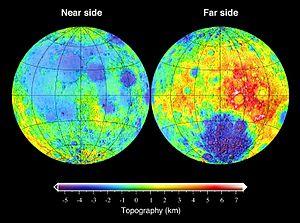
Béla est le nom d'un cratère sur la face visible de la Lune. Le nom fut officiellement adopté par l'Union astronomique internationale en 1976, en référence à Béla.
Bellinsgauzen est le nom d'un cratère d'impact sur la face cachée de la Lune. Le nom fut officiellement adopté par l'Union astronomique internationale en 1970, en référence à Fabian Gottlieb von Bellingshausen.
Bergman est un cratère d'impact sur la face cachée de la Lune. Le nom fut officiellement adopté par l'Union astronomique internationale en 1976, en référence au chimiste et minéralogiste suédois Torbern Olof Bergman, découvreur du nickel,
Belyaev est un cratère d'impact sur la face cachée de la Lune. Le nom fut officiellement adopté par l'Union astronomique internationale en 1970, en référence à Pavel Belyaev.